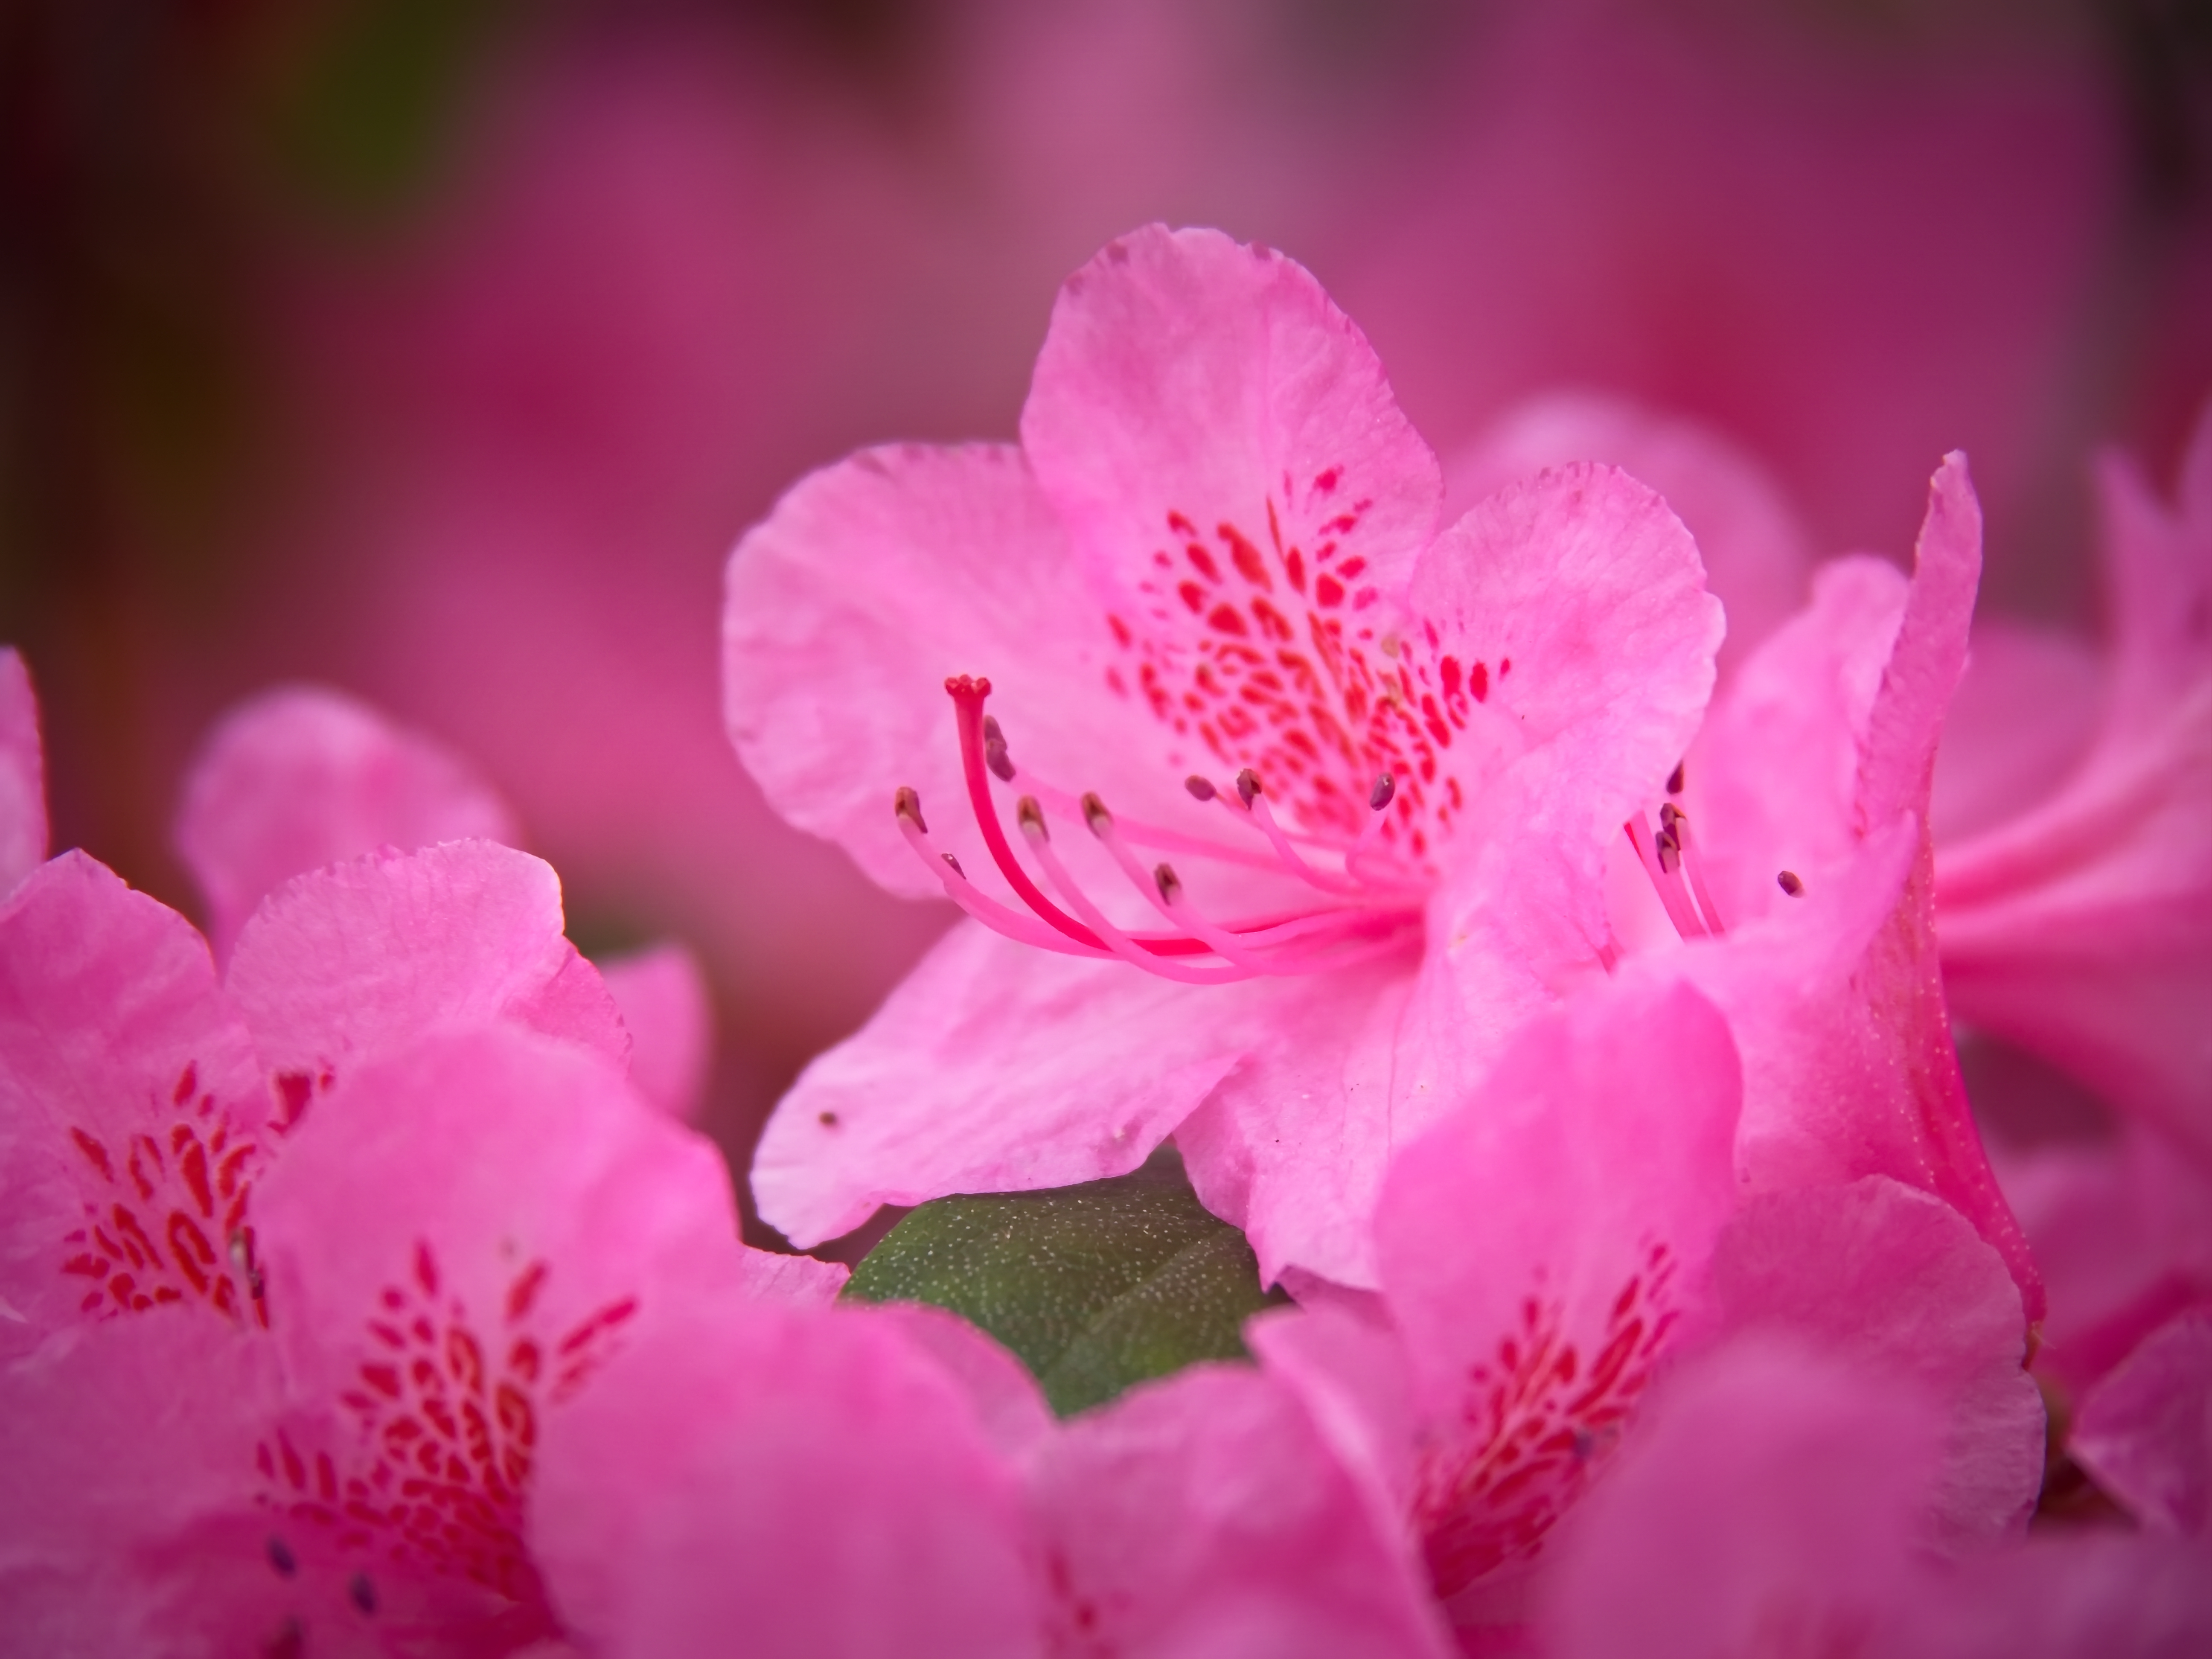
petal, flower, pink, magenta, botany, flowering plant, close up, spring, macro photography, pollen, annual plant, rhododendron, malvales, four o clock family, ericales, azalea